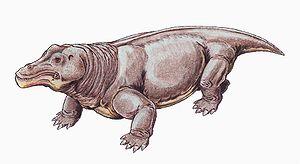
Les dinocéphales ou dinocéphaliens, littéralement « terrible tête » en grec ancien, sont un sous-ordre éteint de thérapsides, qui prospérèrent au milieu du Permien, et qui disparurent entre le milieu et la fin du Permien.